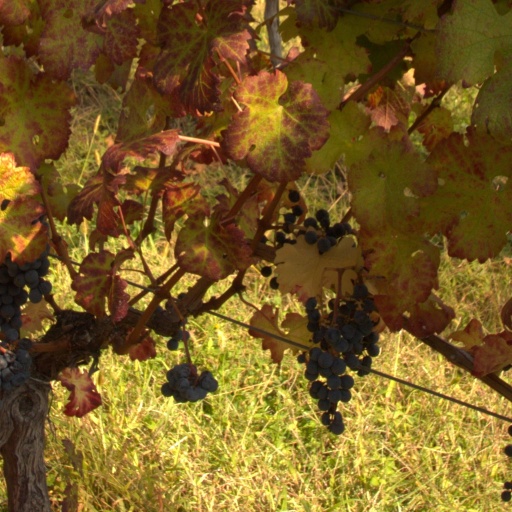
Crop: grape